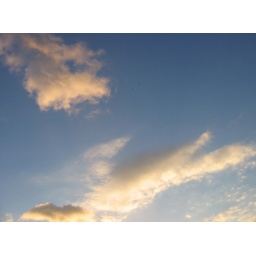
Flying High (1): Cumulus cloud (base approx 1000m) in western sky at sunset. From BSOWS 17.13 on 27.11.05.